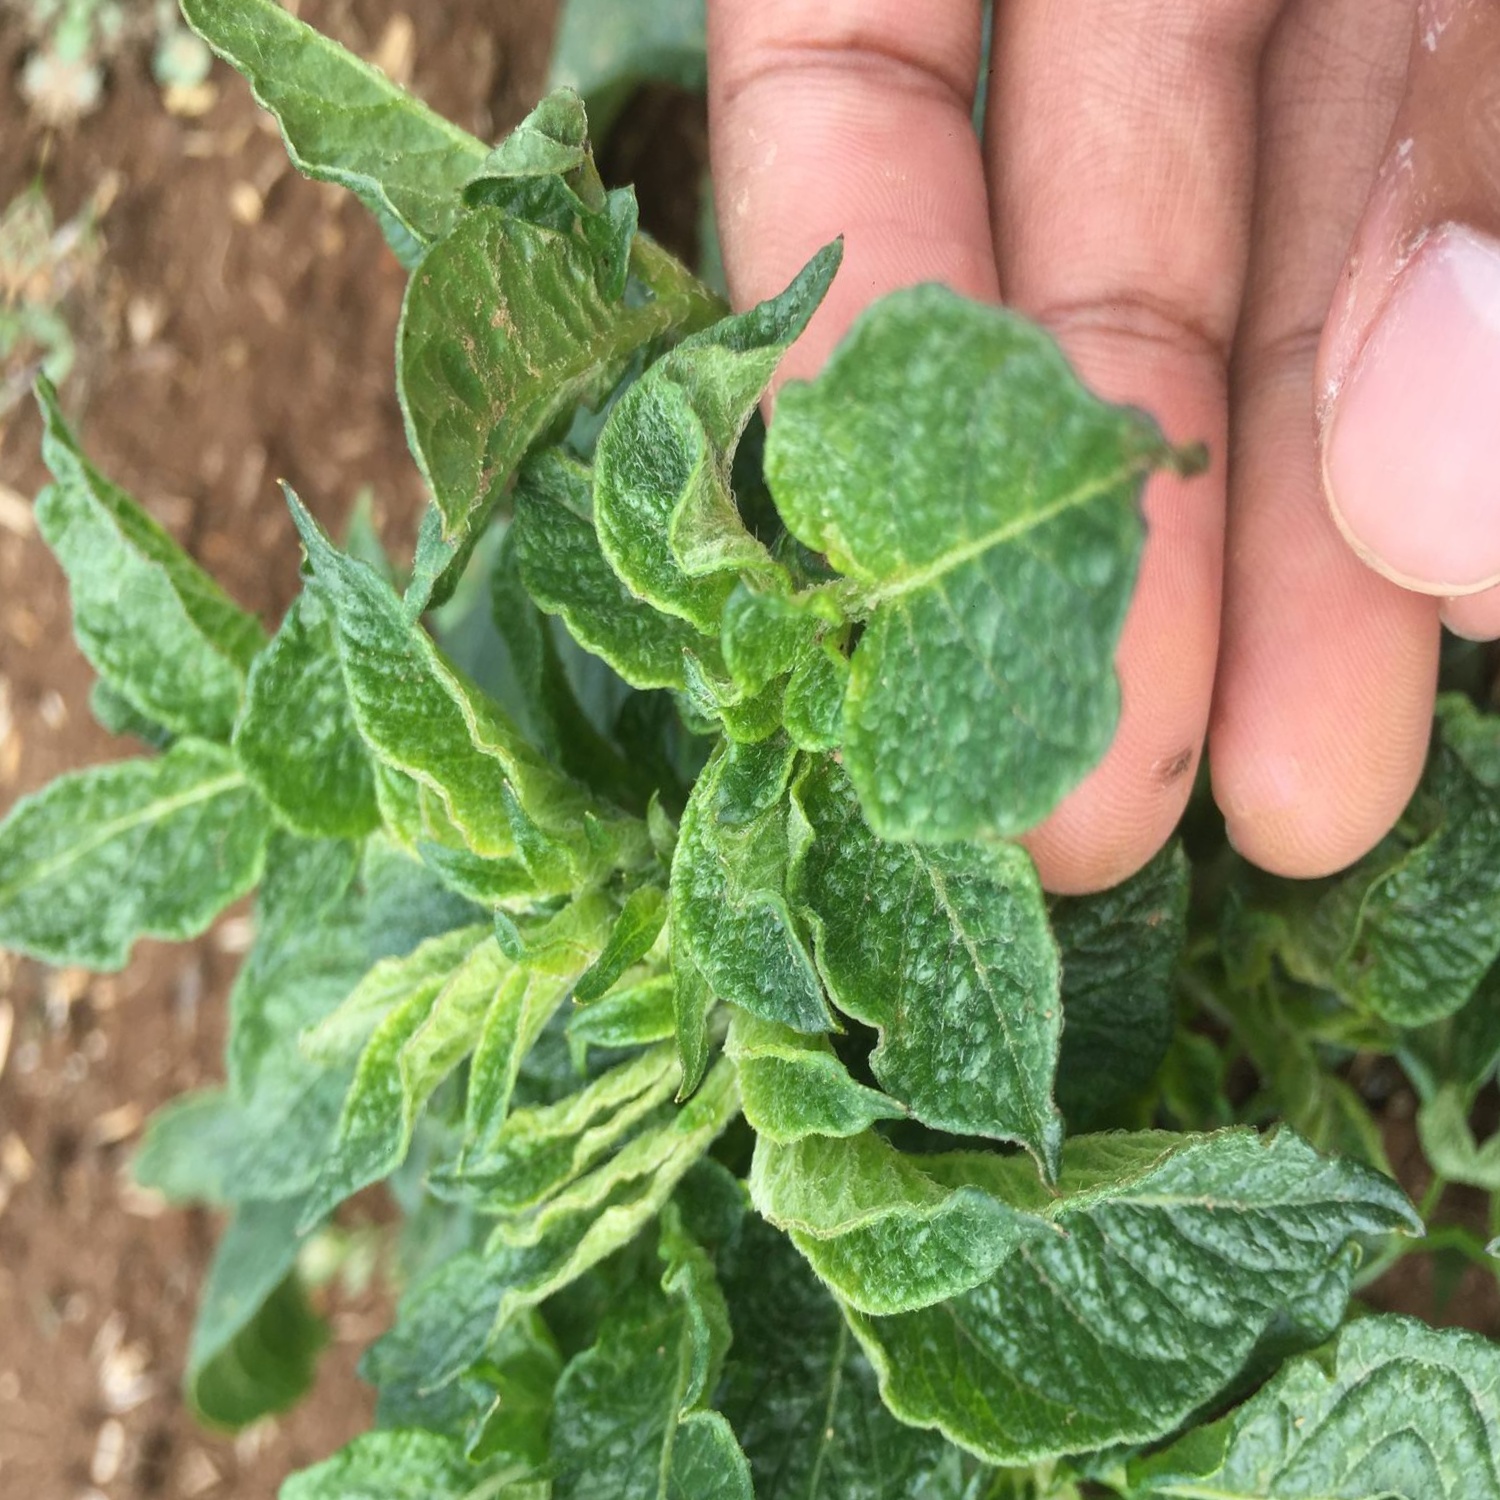
Etiqueta: Virus